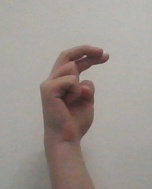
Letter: zay